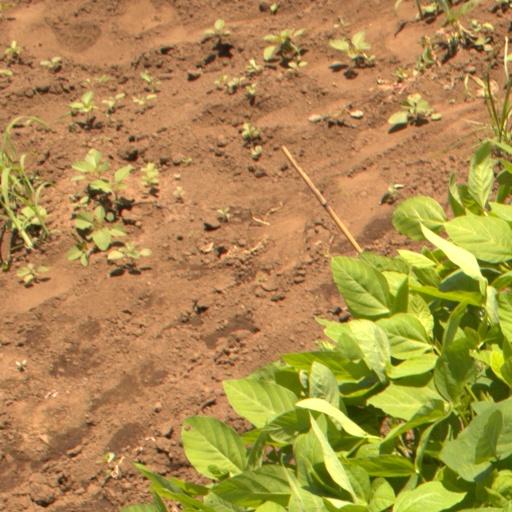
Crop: soybean